Question: Please indicate a possible affordance area of the drink_with_cup that can be used for drinking from
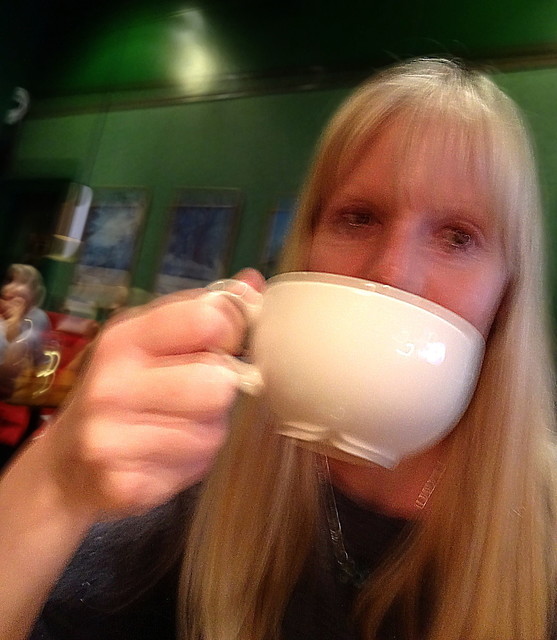
Answer: [192.485, 277.895, 486.019, 469.173]